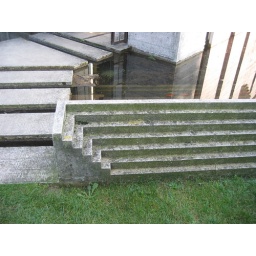
Detail of bridge over the water at the chapel